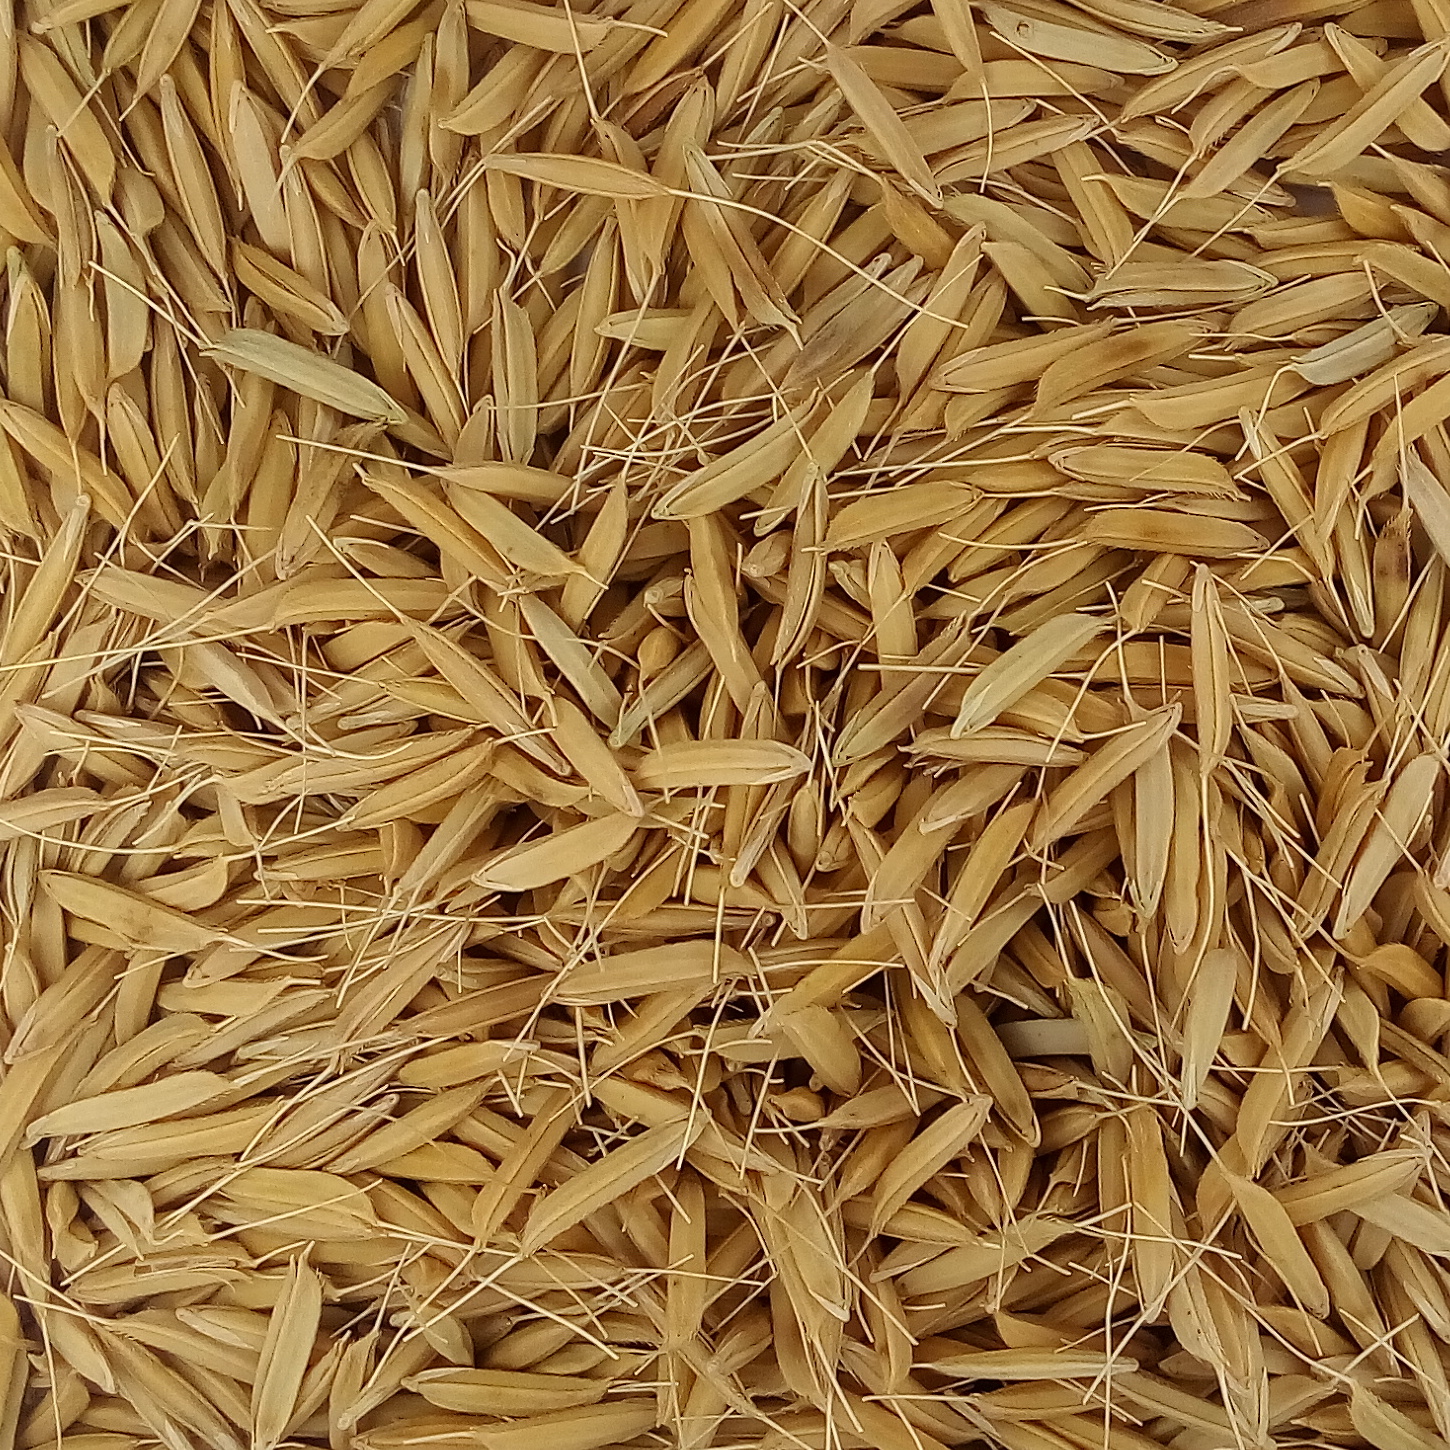
Rice seed variety: PB1